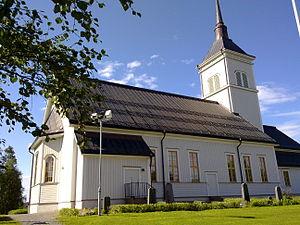
Föllinge est une paroisse suédoise située dans la commune de Krokom, dans le Comté de Jämtland. La paroisse est mentionnée dès le Moyen Âge. Les premières mentions écrites du nom de Föllinge remontent à 1410.